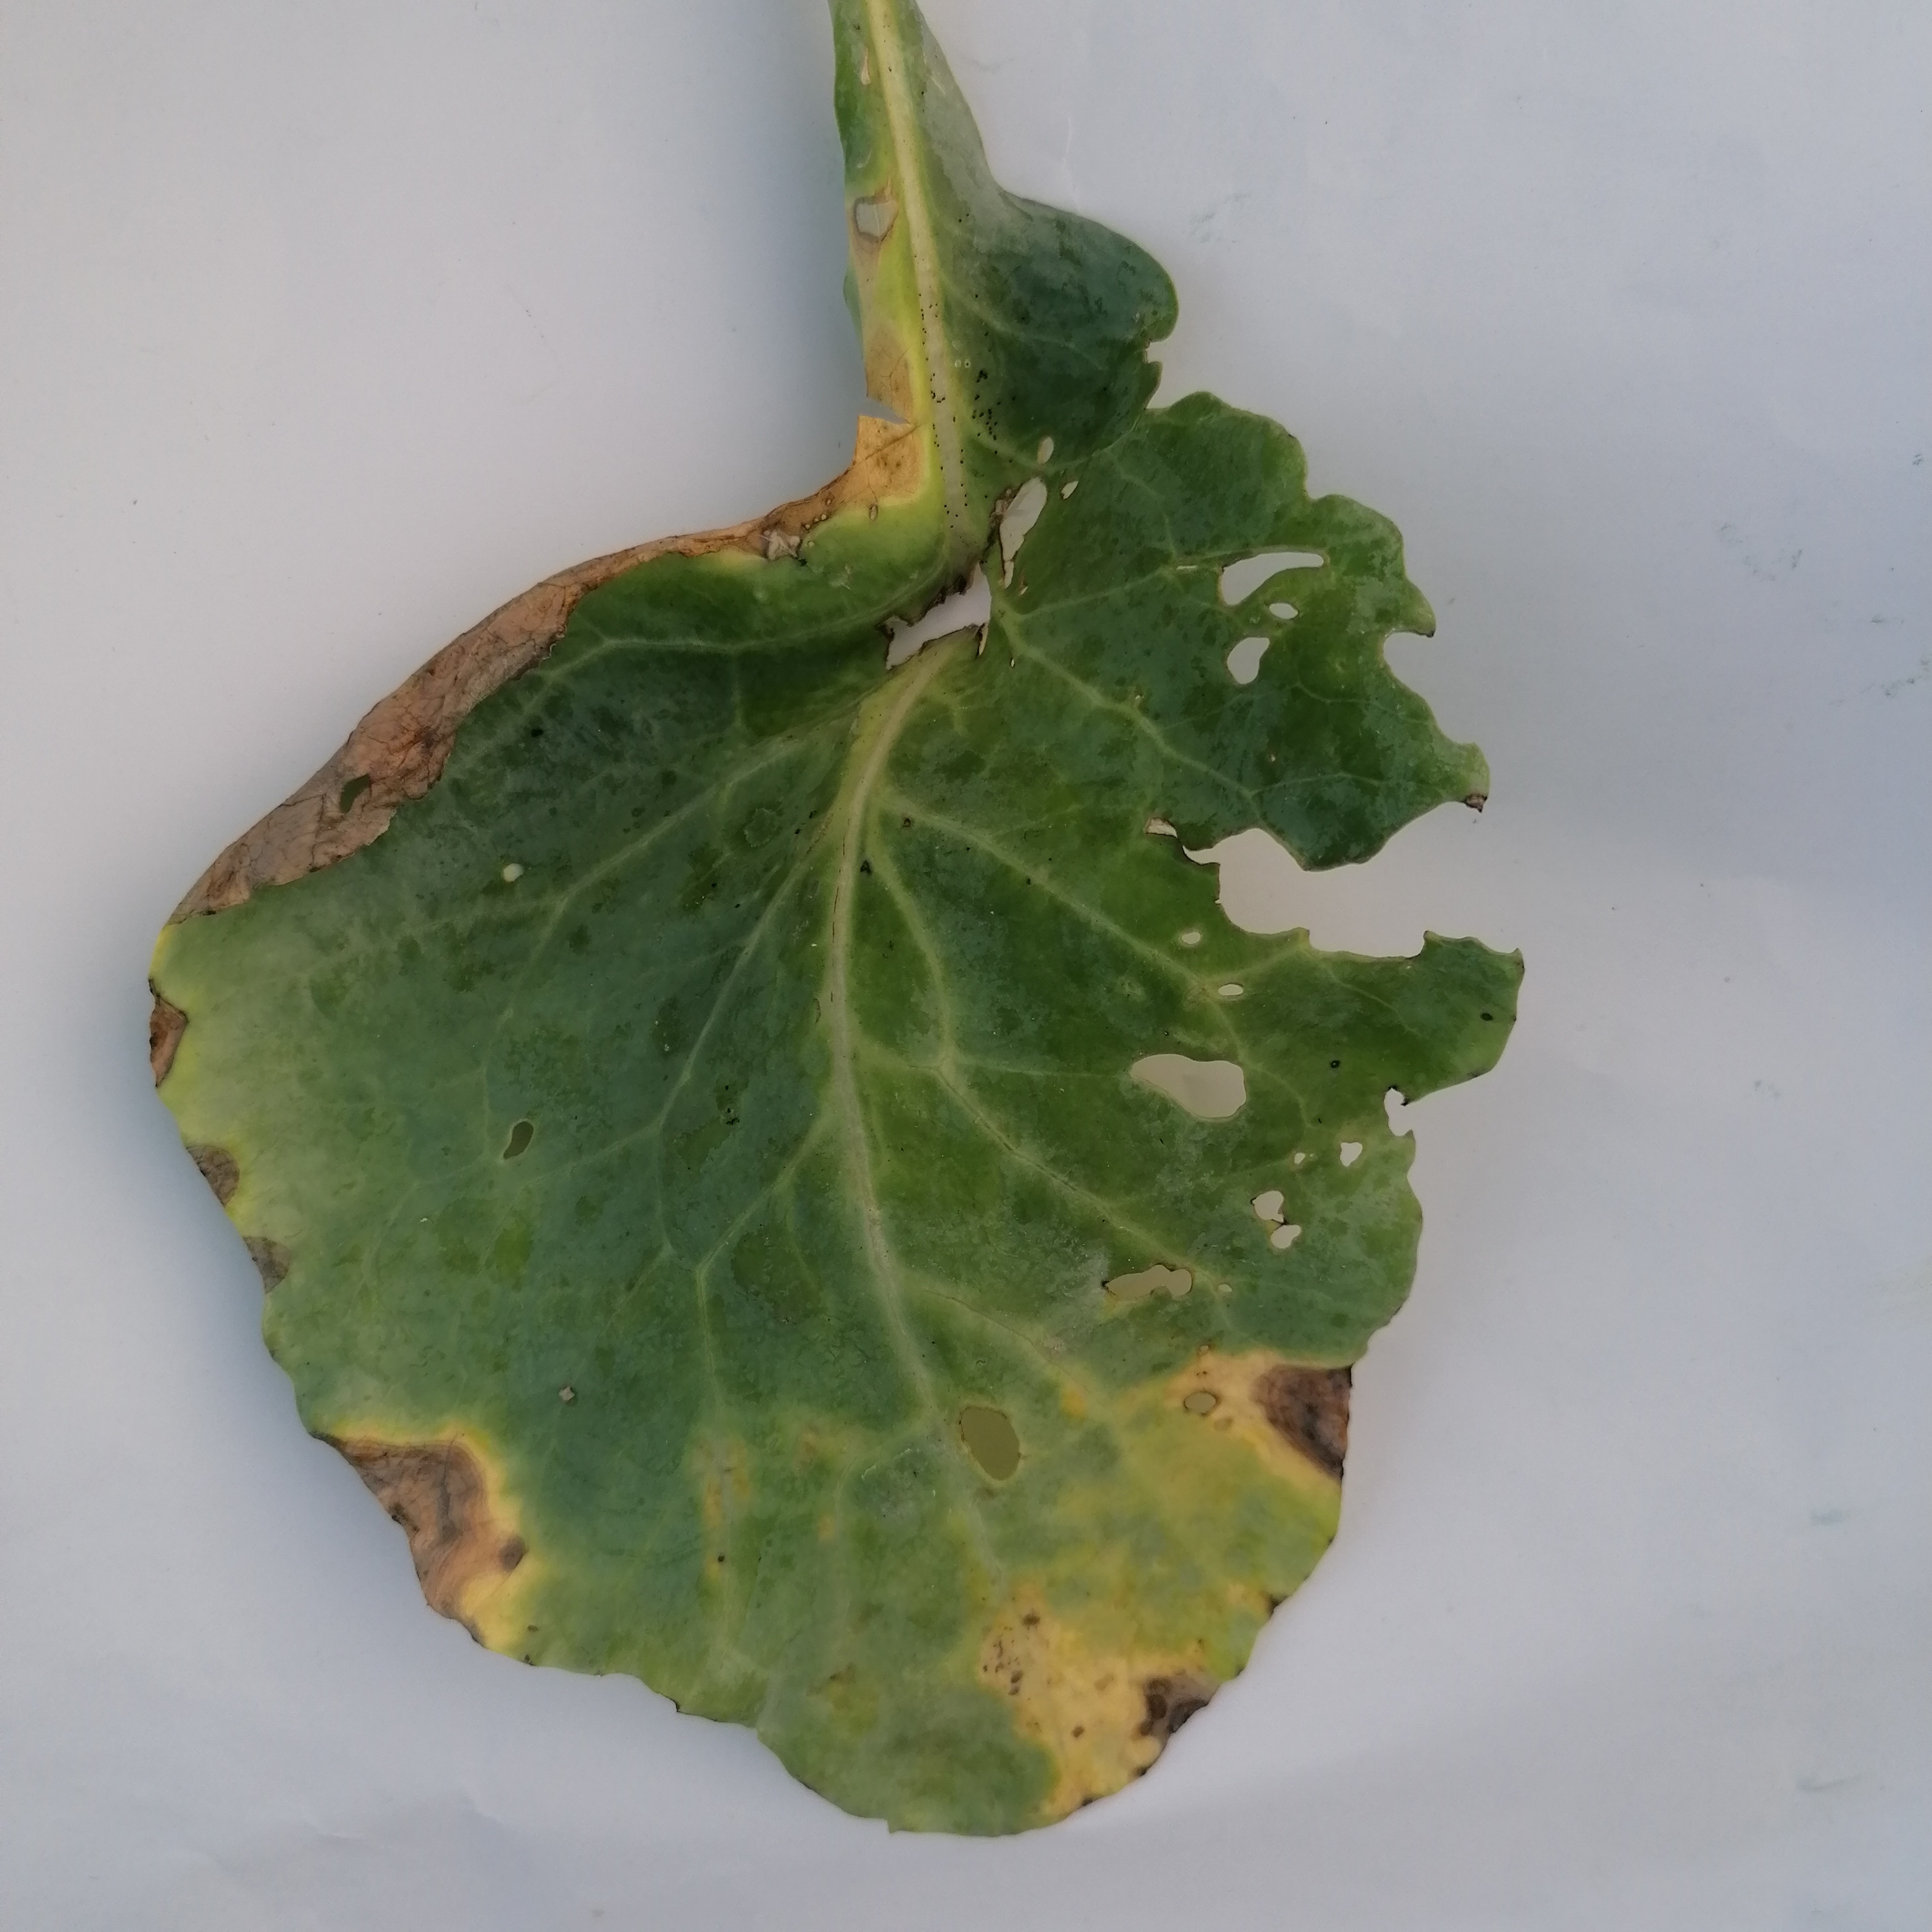
Label: Black Rot